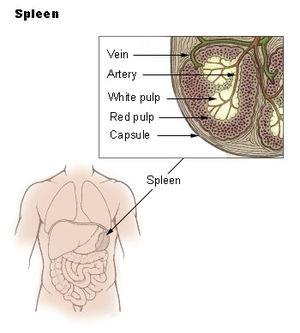
La rate est un organe profond, situé dans l'hypocondre gauche en regard de la 10ᵉ côte, accolé à la face latérale de l'estomac, la grande courbure. Elle est donc en position thoraco-abdominale. Elle joue un rôle dans l'immunité et dans le renouvellement des cellules sanguines.